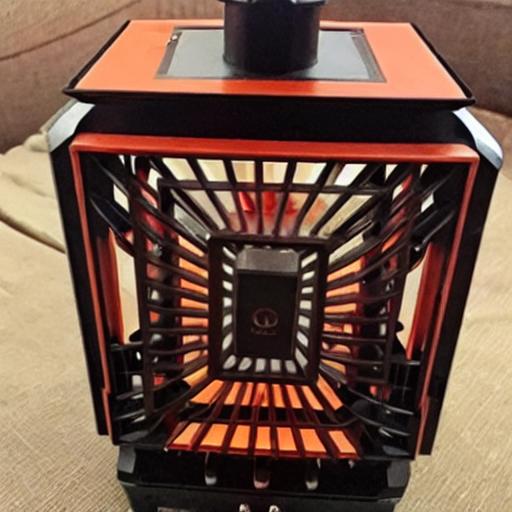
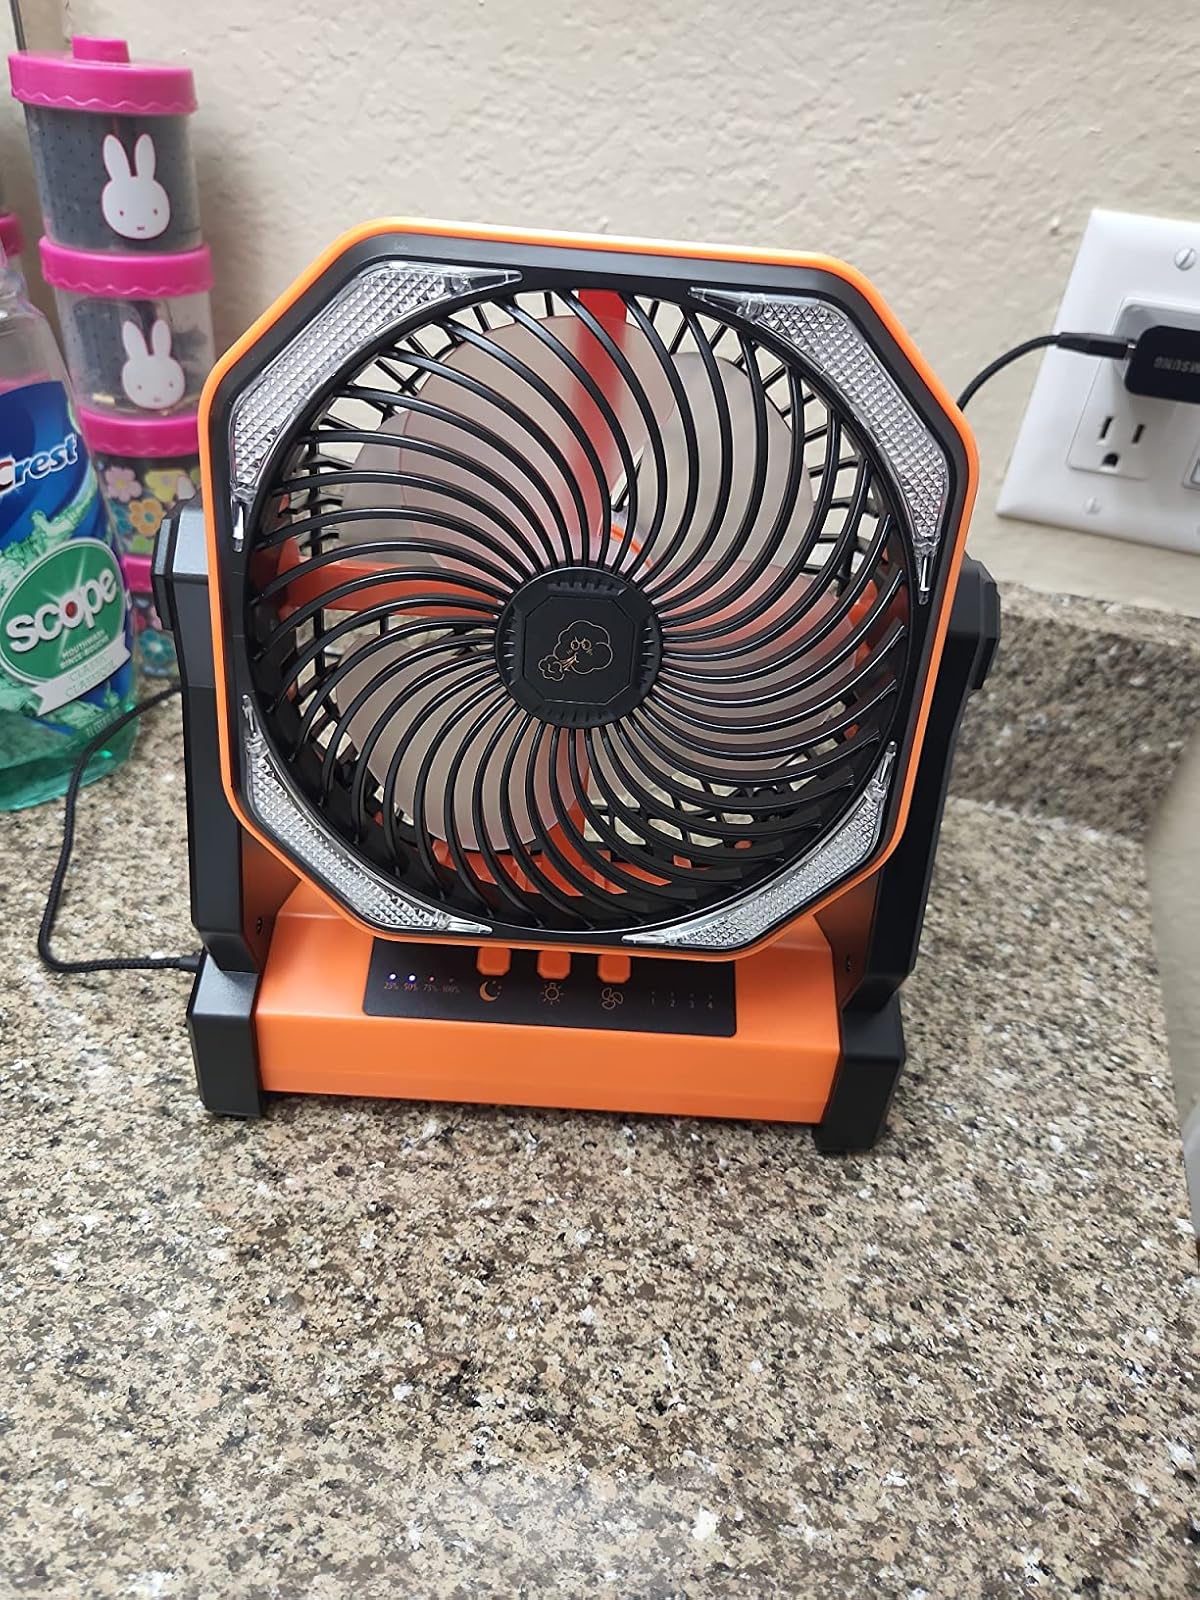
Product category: lantern
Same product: no